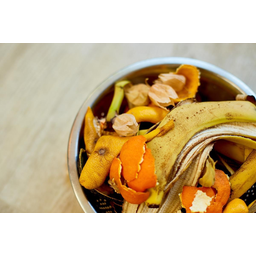
Label: generalcompost